Blazing Star

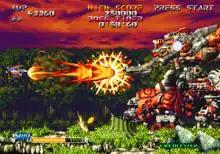
The player uses a charge shot against a boss.

"Blazing Star" is a side-scrolling shoot 'em up similar to its predecessor "Pulstar" (1995) and the classic shooter "R-Type" (1987). The story revolves around cyborgs that, remembering their humanity, team up to destroy artificial intelligence systems developing the cybernetic armies they were once a part of.